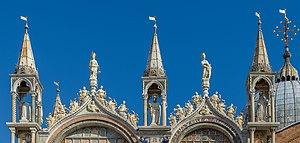
Facade sud de la Basilique Saint Marc à Venise.